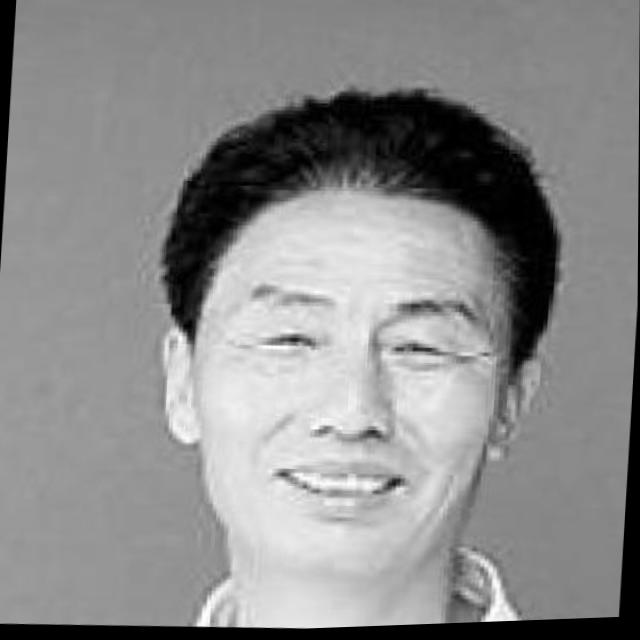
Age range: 45-64